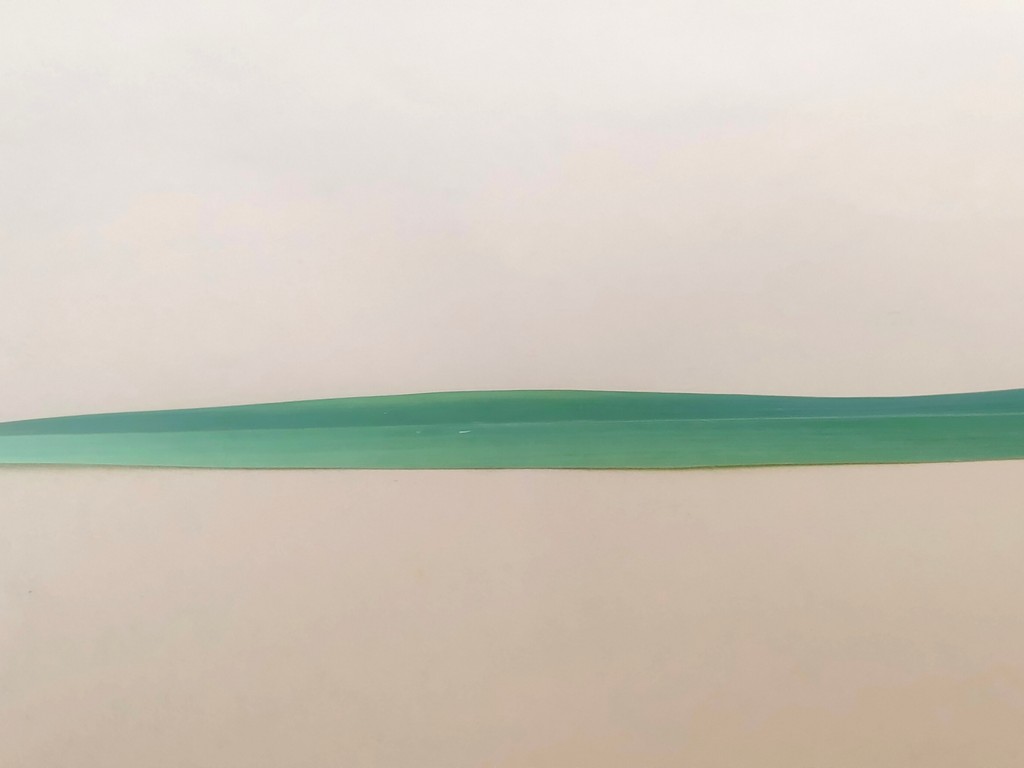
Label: Healthy